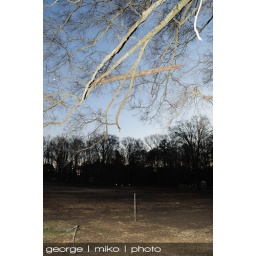
A log stick in the branches of a tree about 16' off the ground